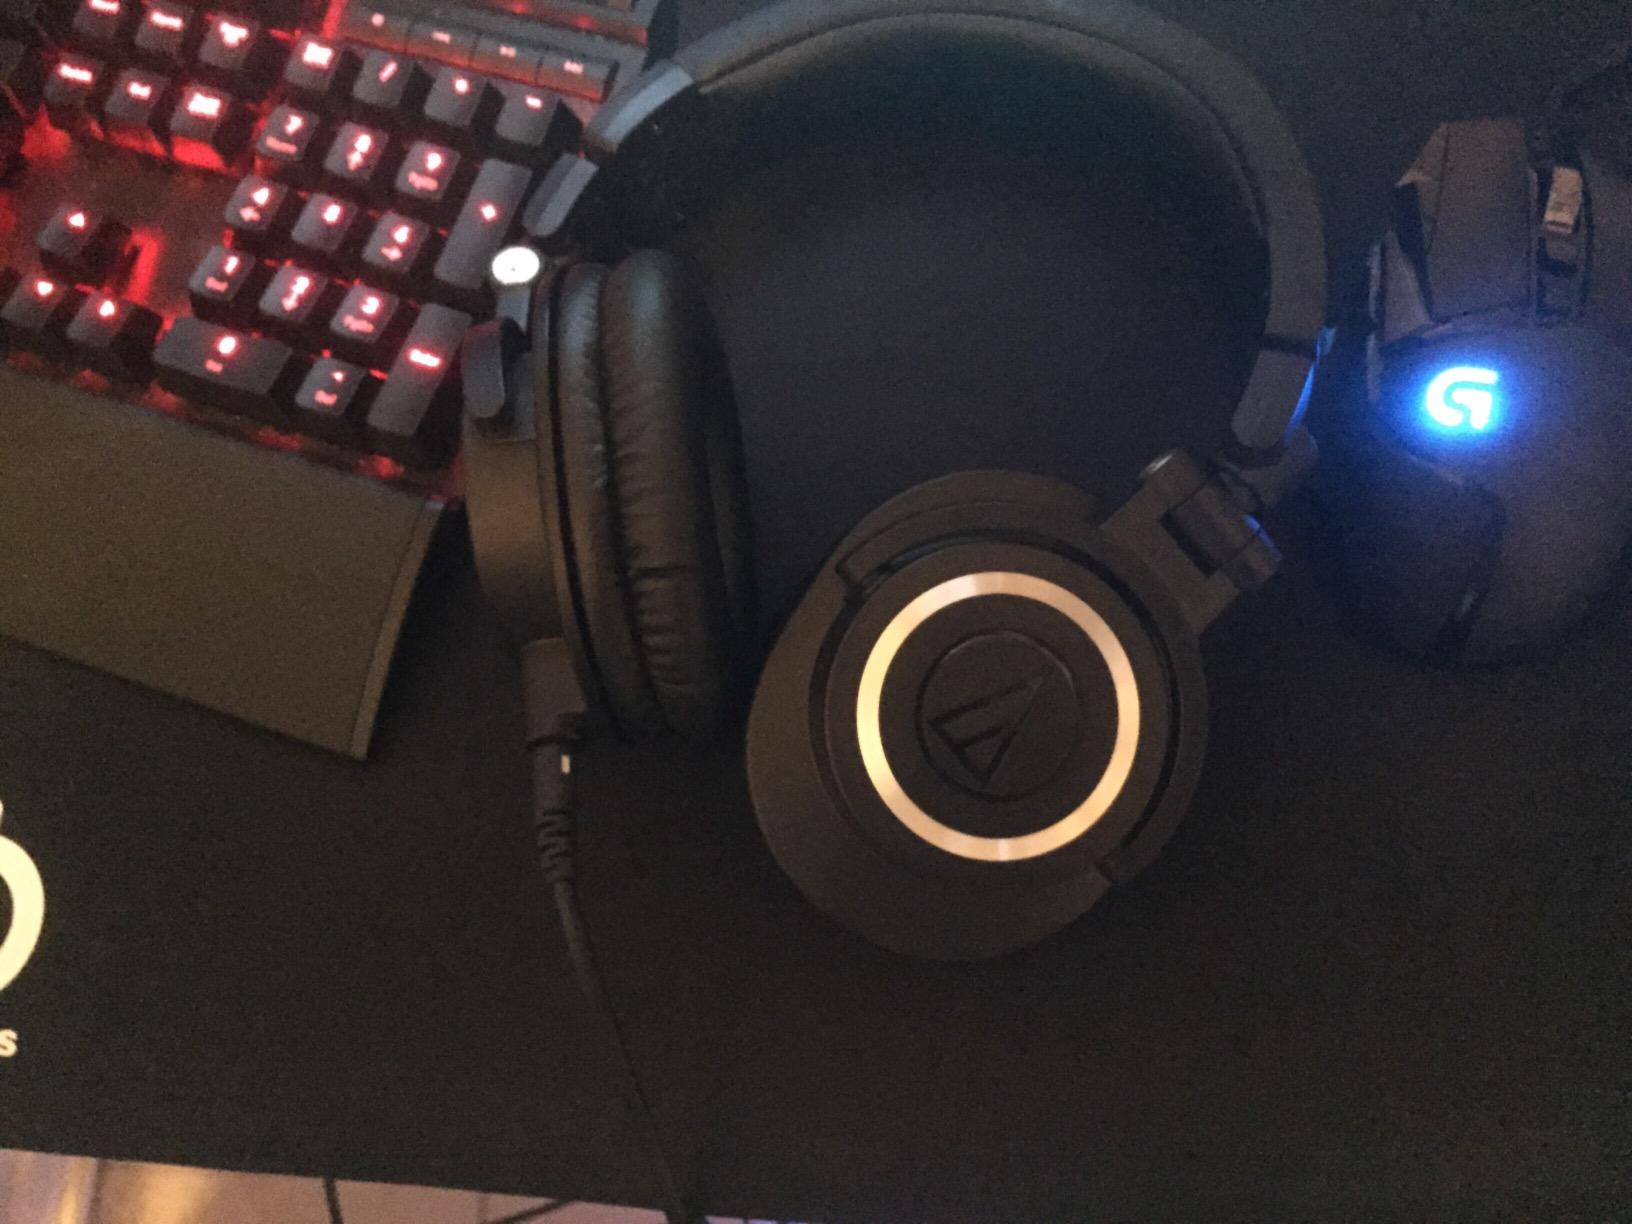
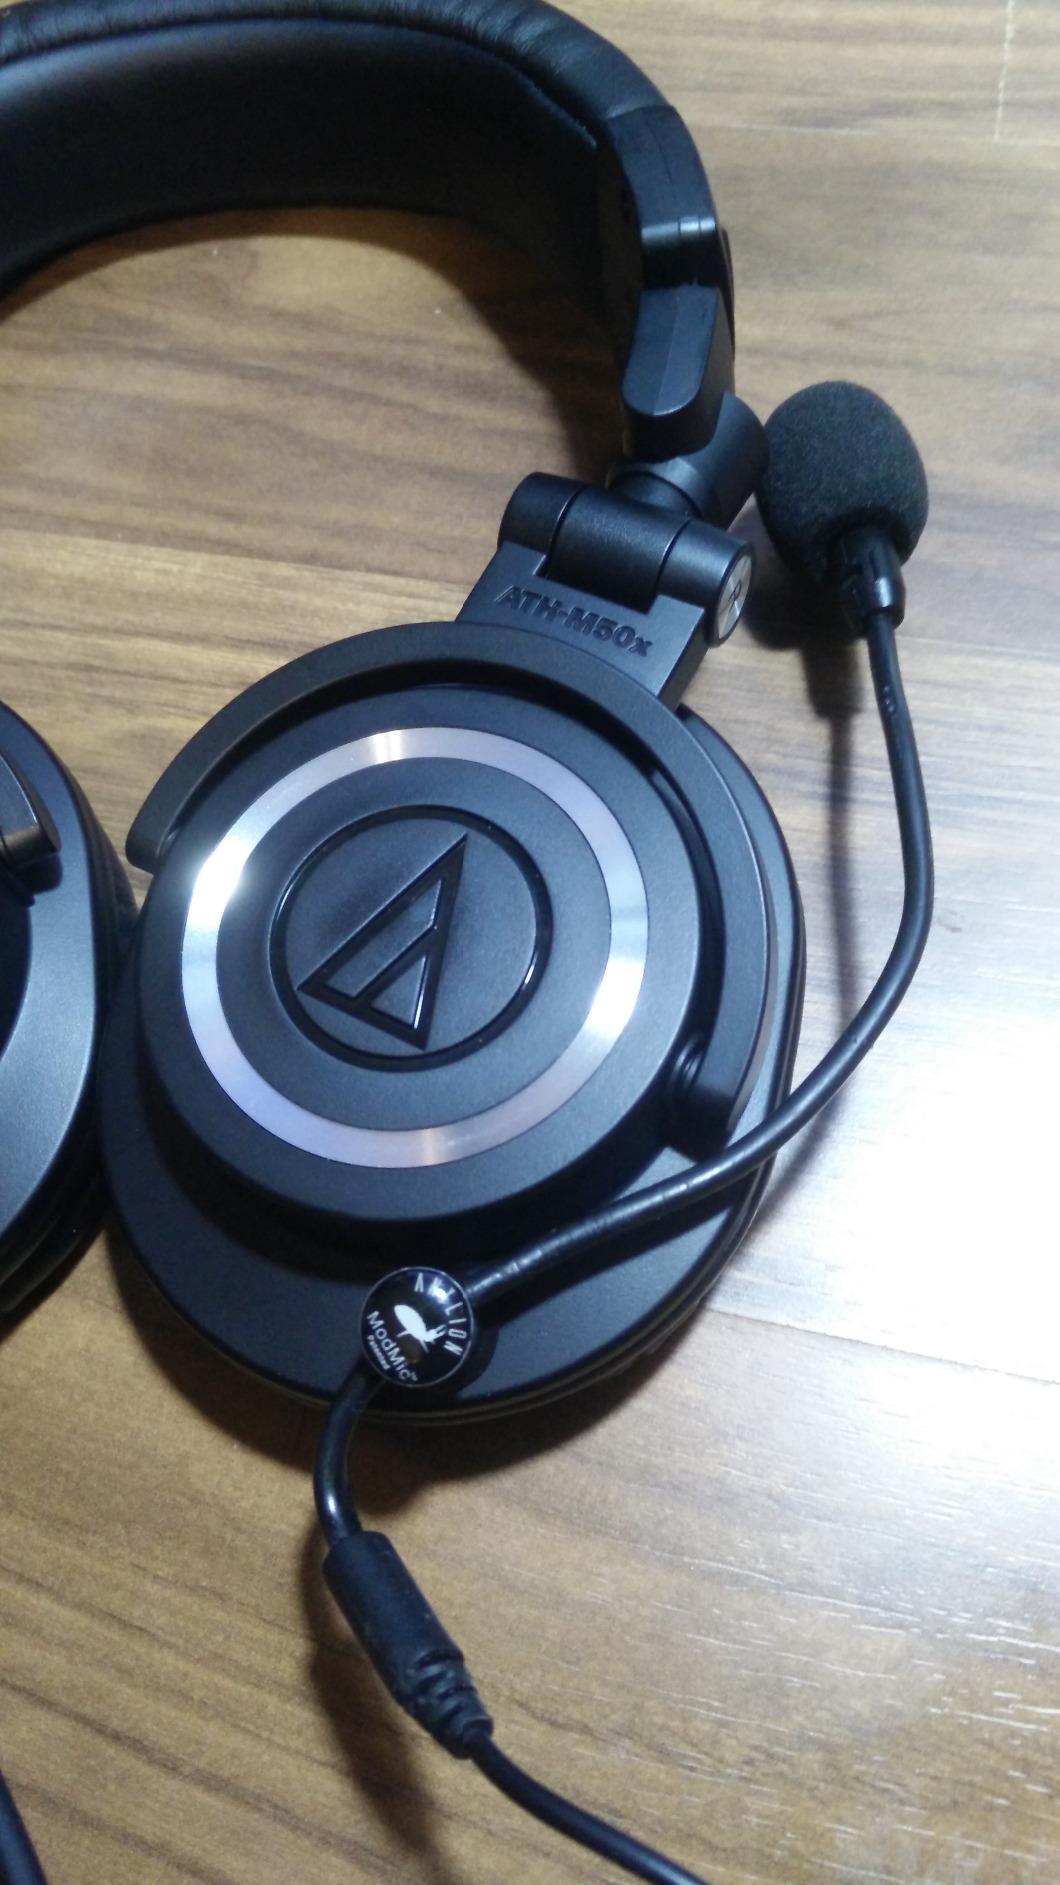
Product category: headphones
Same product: yes